Not Fair

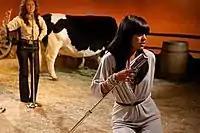
Allen in the 1970s-inspired music video for "Not Fair"

The music video for "Not Fair" was directed by Melina Matsoukas and filmed in Los Angeles on 19 February 2009. Allen released pictures from the video on her official Twitter account. A 17-second teaser of the video was released on YouTube on 17 March, before T4 premiered the entire video on Saturday, 21 March. As of October 2022, it has gained over 100 million views on YouTube.